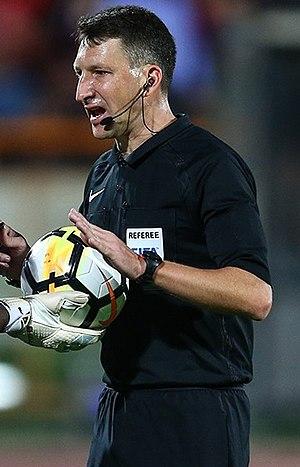
Valentin Kovalenko, né le 9 août 1975, est un arbitre ouzbek de football, international depuis 2002.